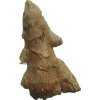
Label: ginger